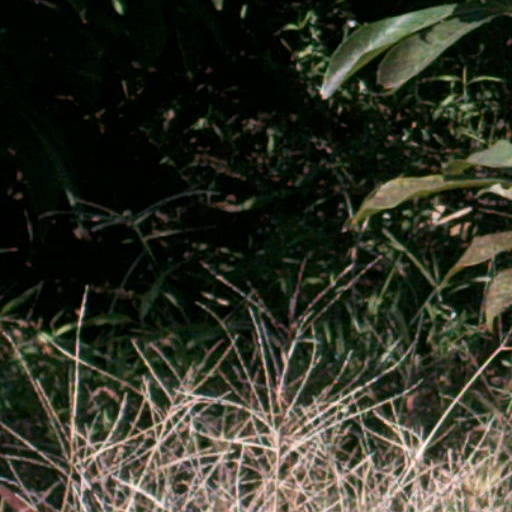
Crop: cassava